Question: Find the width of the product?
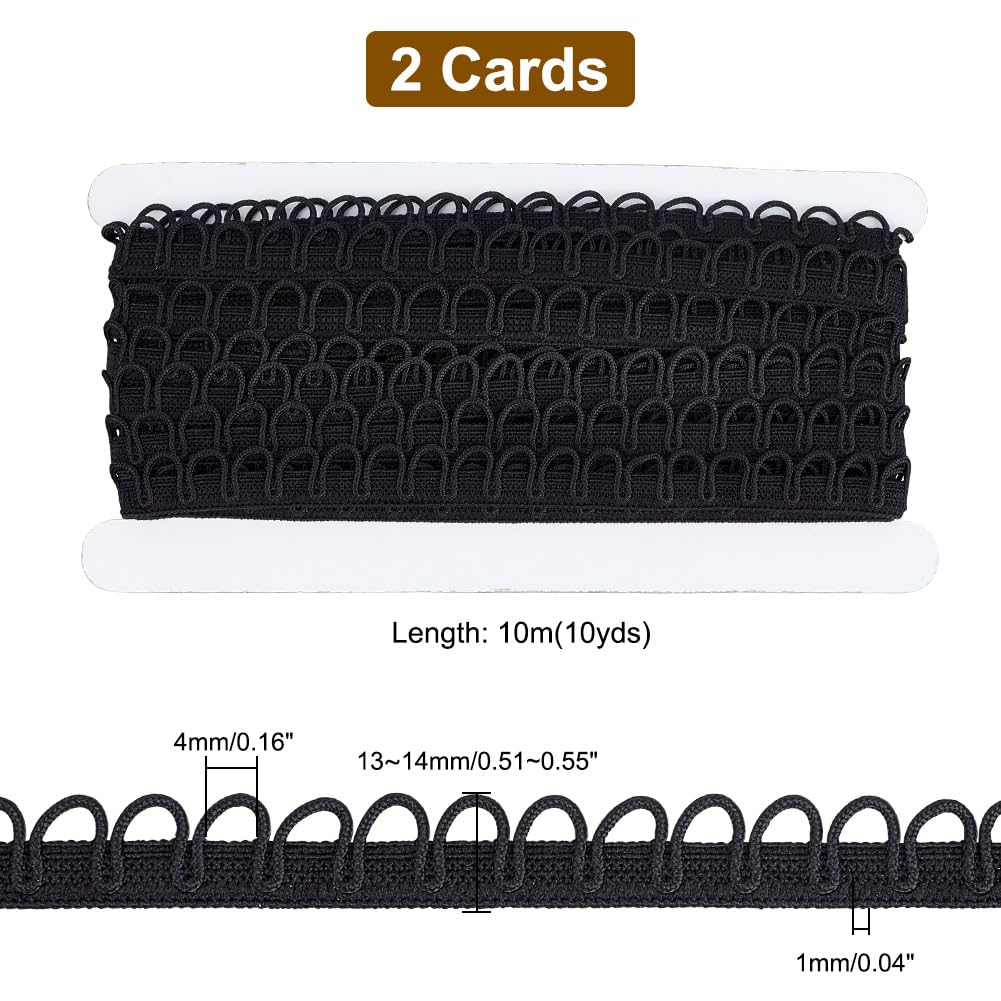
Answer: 4.0 millimetre